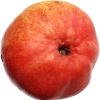
Label: Pear Red 1